Tenley Albright

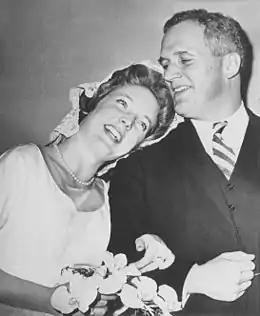
Tenley Albright and Tudor Gardiner getting married on December 31, 1961

Albright married to Tudor Gardiner, a lawyer and son of William Tudor Gardiner, in 1962. Together they had three daughters. The couple divorced and in 1981, she married former Ritz-Carlton hotel owner Gerald Blakeley. He shared her association with Woods Hole and was chair of the Morehouse School of Medicine. Blakeley died on July 2, 2021.